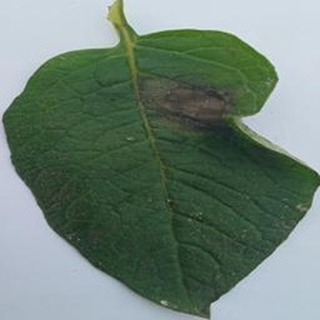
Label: potato_late_blight